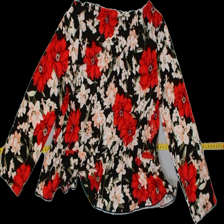
View: back
Type: Top
Category: Ladies
Brand: Gina Tricot
Colors: Multicolor
Material: 100% Poly
Pattern: Floral print
Cut: Cropped
Size: XS
Season: All
Trend: No trend
Stains: No
Price range: 100-150
Recommended usage: Reuse